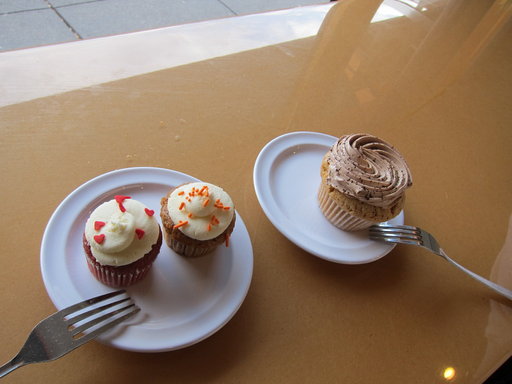
Label: cup_cakes